The Crystal Empire

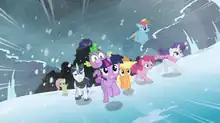
The Mane Six, , and Shining Armor flee from King Sombra in the Frozen North

"The Crystal Empire" is the collective name for the first and second episodes of the of the animated television series "" as well as the fifty-third and fifty-fourth episodes of the series overall. Both parts of the episode were first broadcast on The Hub on November 10, 2012. It was written by Meghan McCarthy, and directed by series director James Wootton.